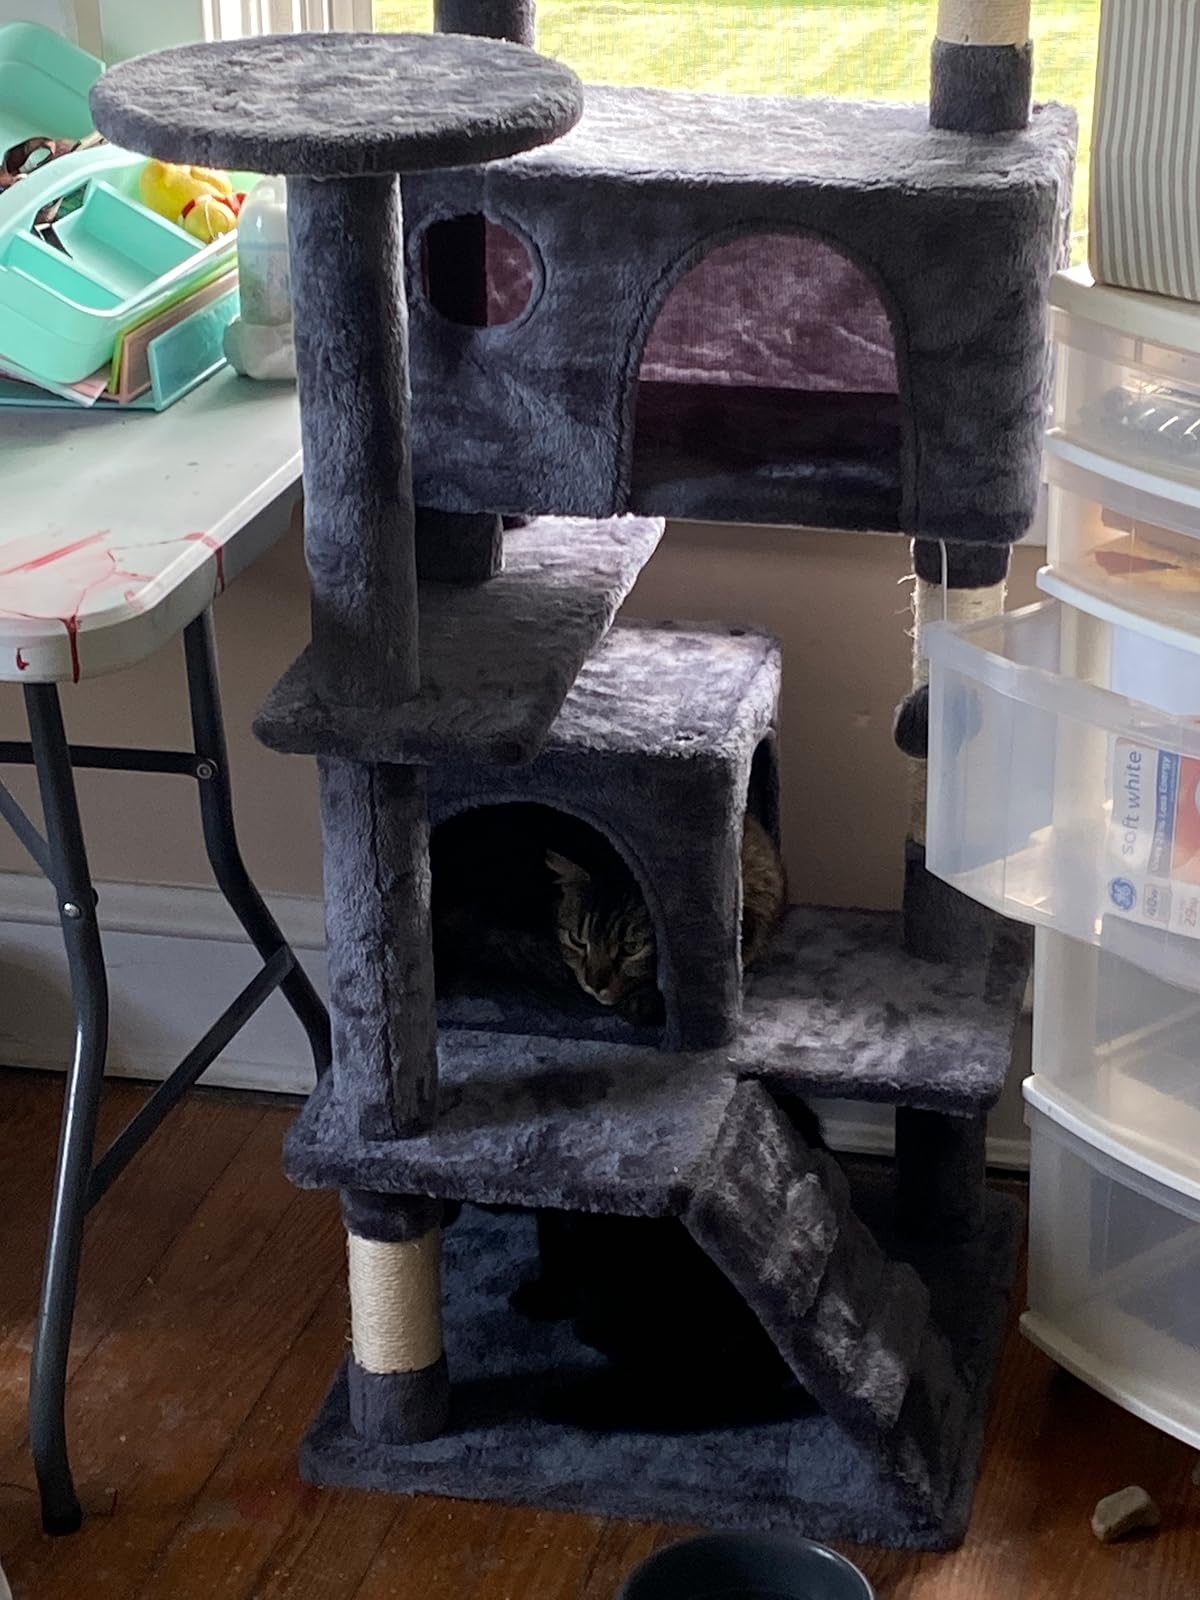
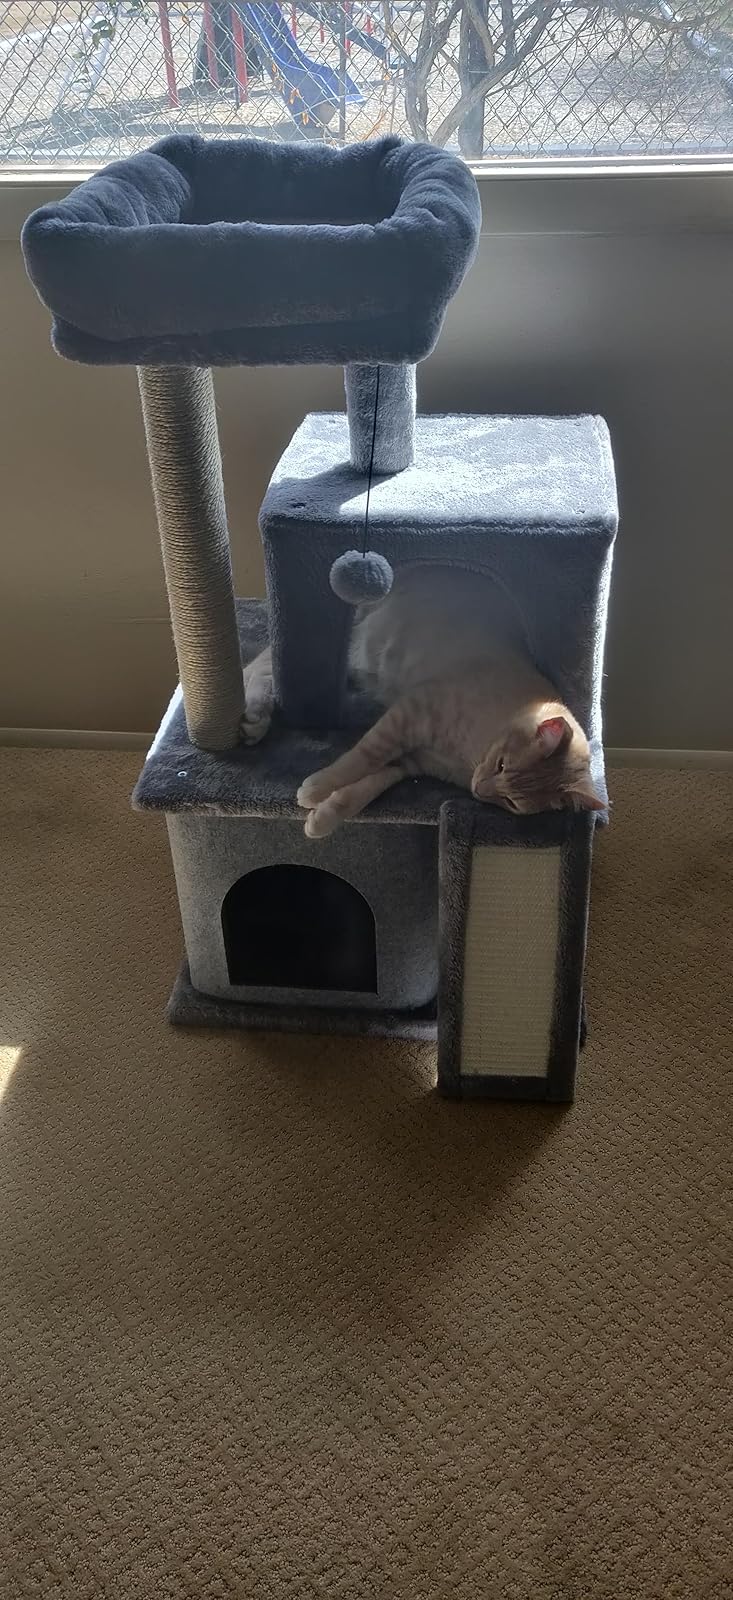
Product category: items_cat tree
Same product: no